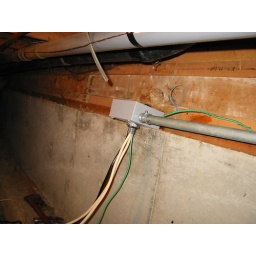
Joining the ground to the 3 #6's in a new box in the crawl space.